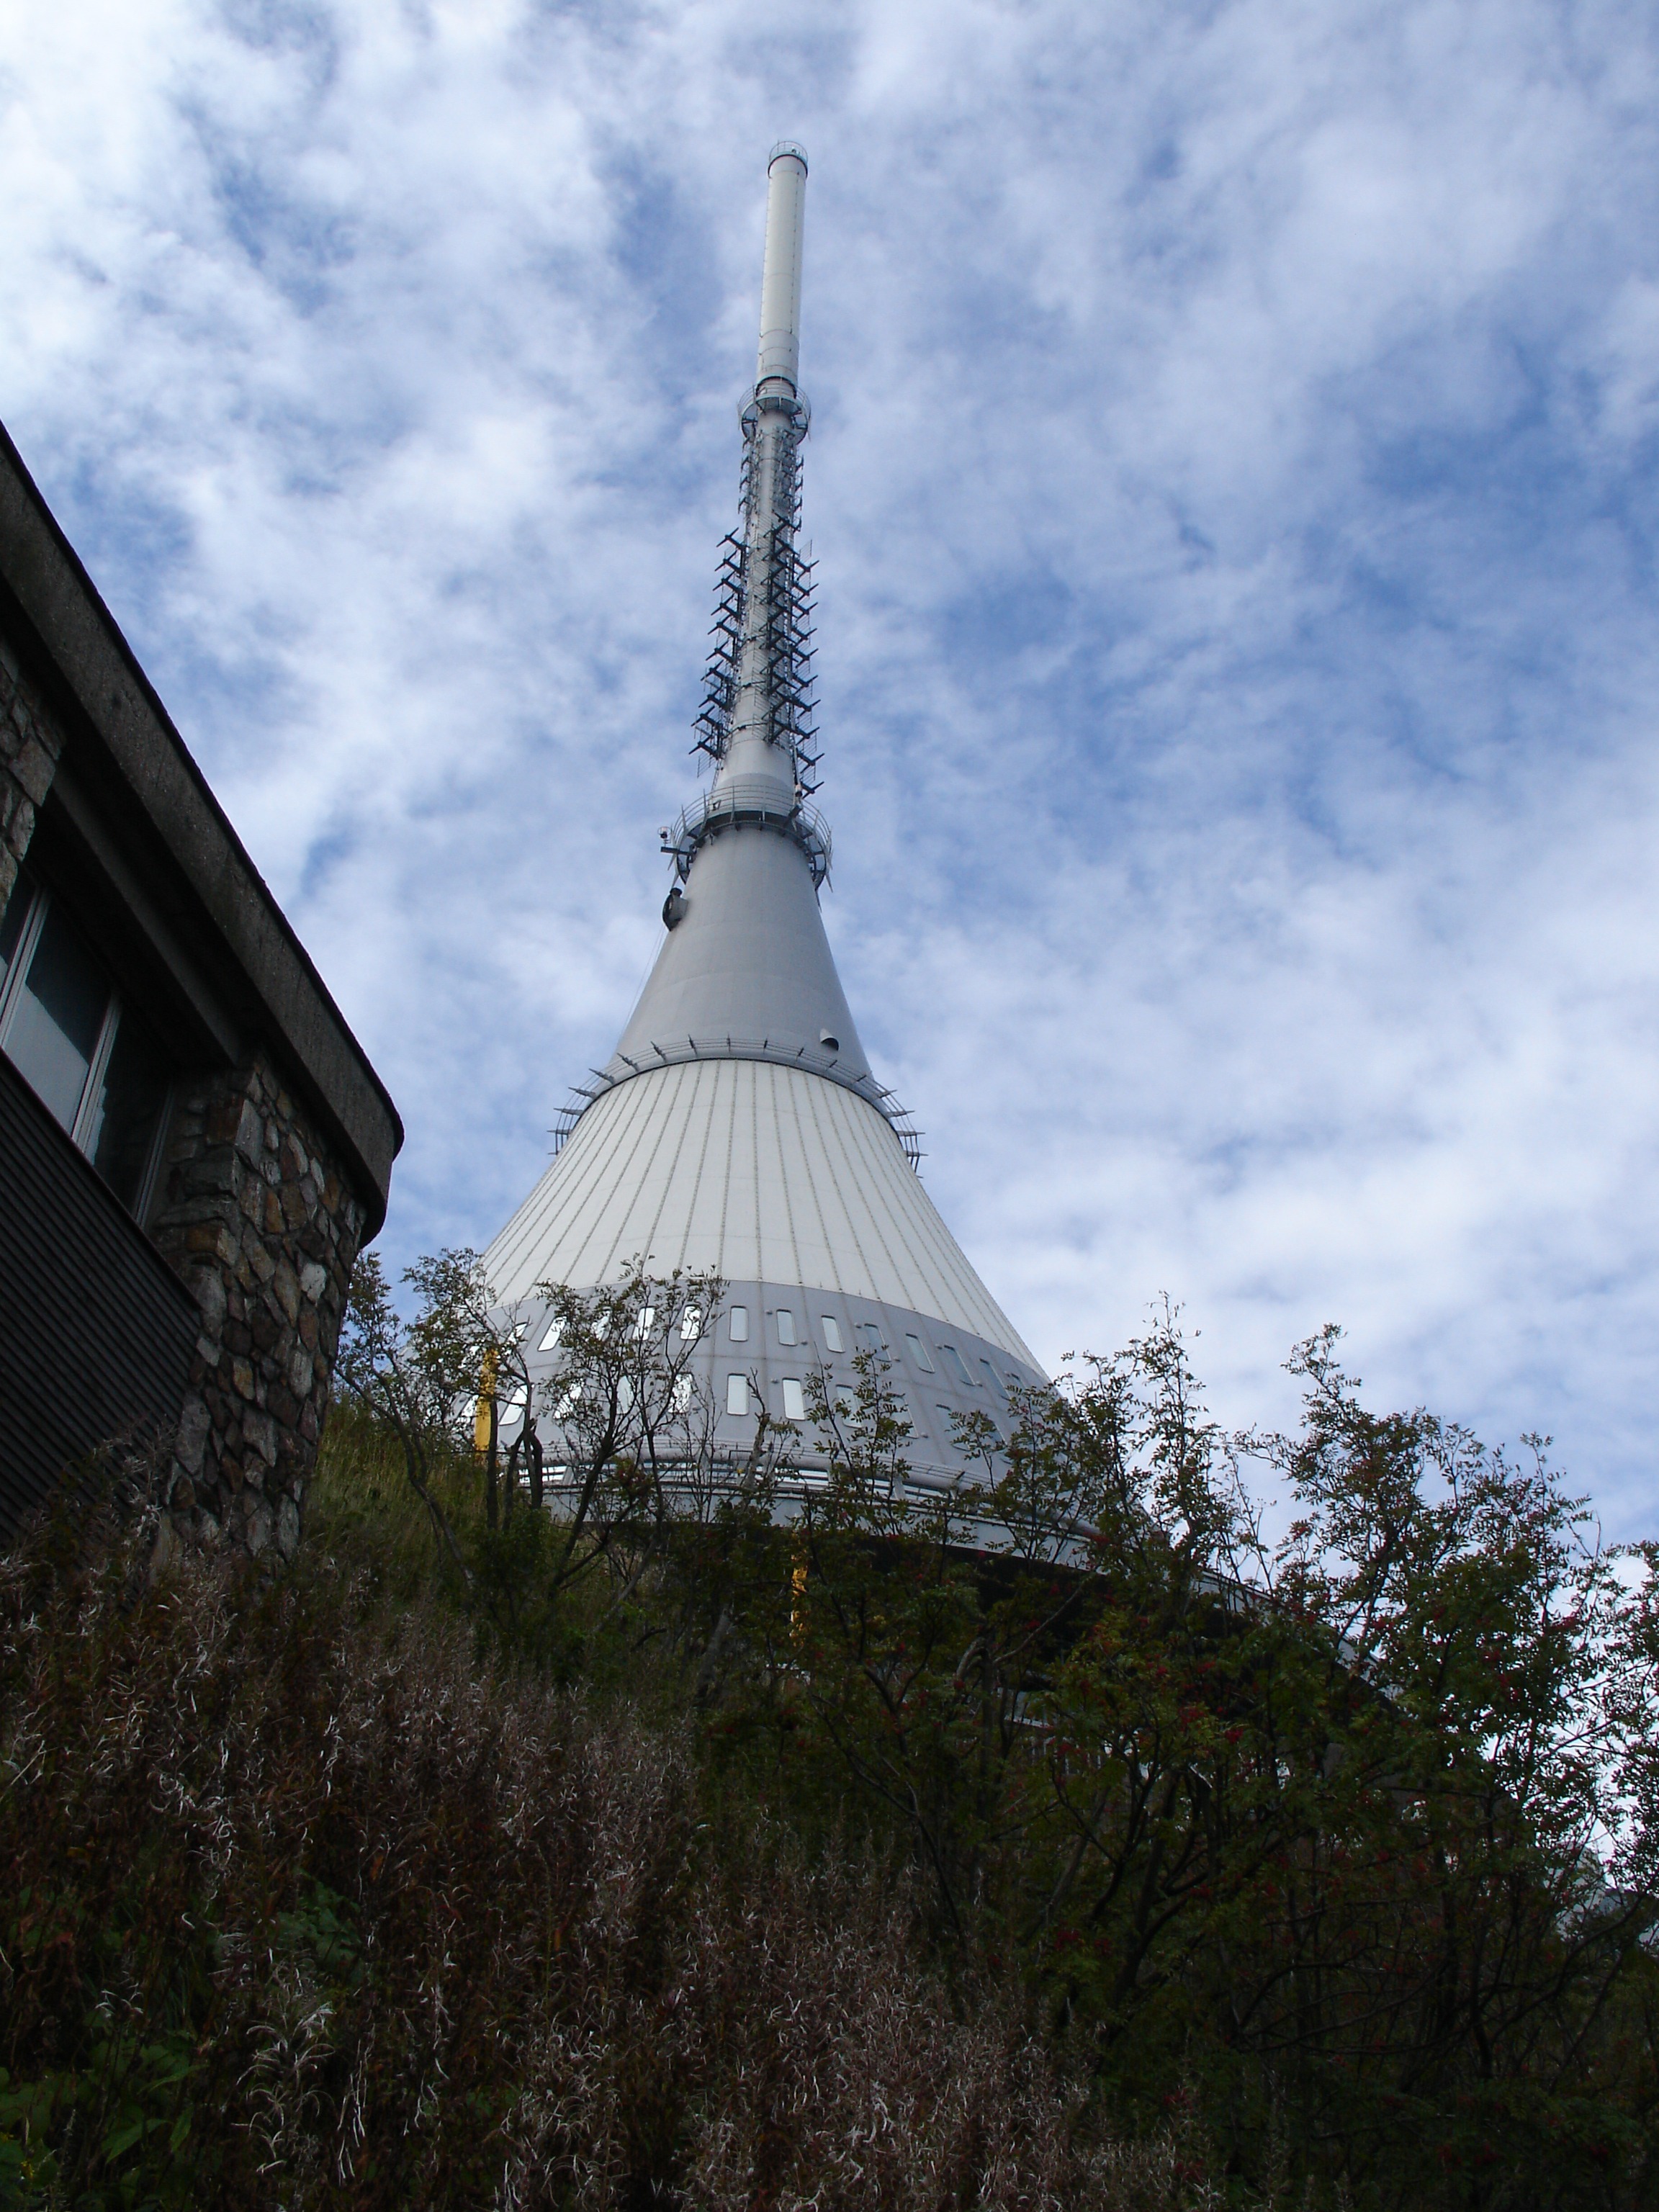
building, monument, lookout, antenna, tower, landmark, place of worship, spire, steeple, transmitter, telecommunication, jested